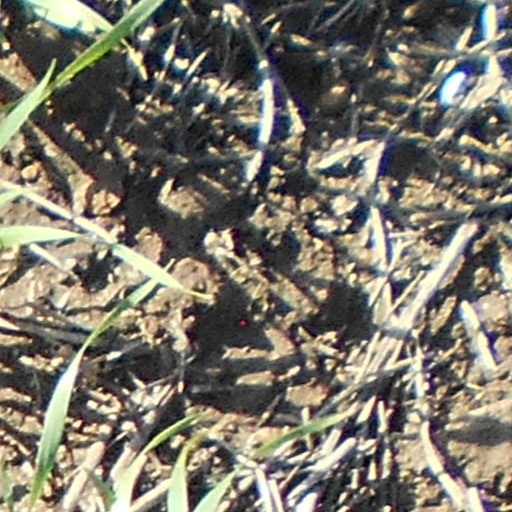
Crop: wheat